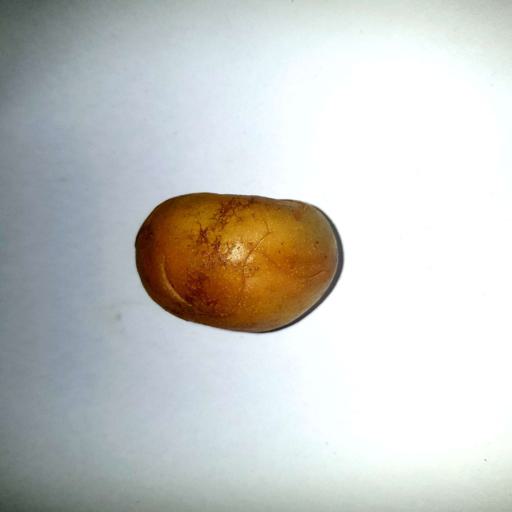
Label: bruised